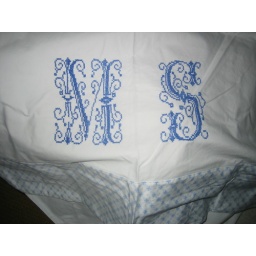
this isa table cloth I sewed and monogrammed in cross stitch